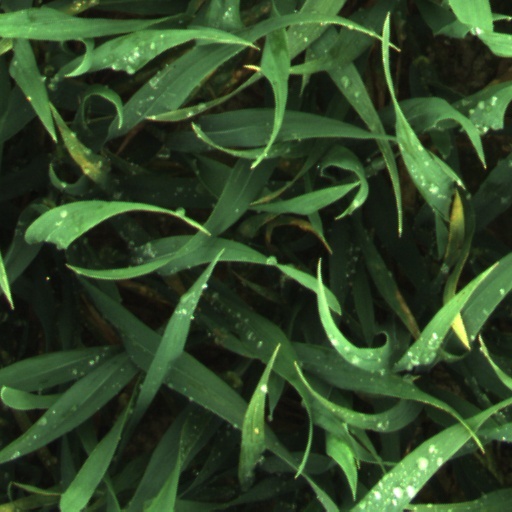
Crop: wheat